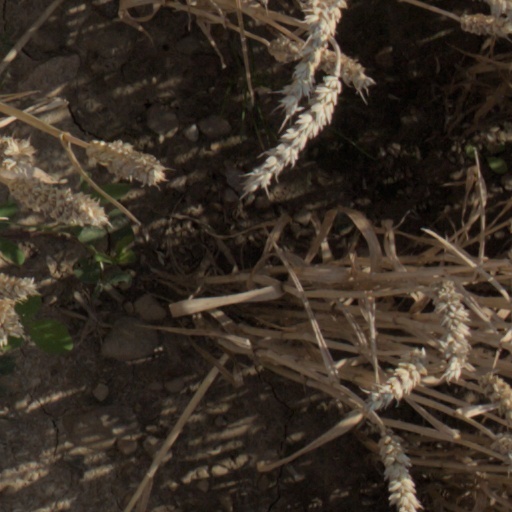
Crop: wheat